Ray's Pizza

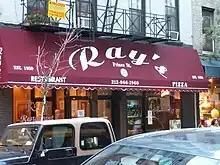
First Ray's Pizza, at 27 Prince Street on the northern edge of Little Italy, Manhattan

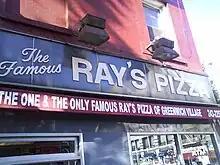
Famous Ray's Pizza, at Sixth Avenue and 11th Street in Greenwich Village, Manhattan

Ray's Pizza, and its many variations such as "Ray's Original Pizza", "Famous Ray's Pizza" and "World-Famous Original Ray's Pizza", are the names of dozens of pizzerias in the New York City area that are generally completely independent (a few have multiple locations) but may have similar menus, signs, and logos.